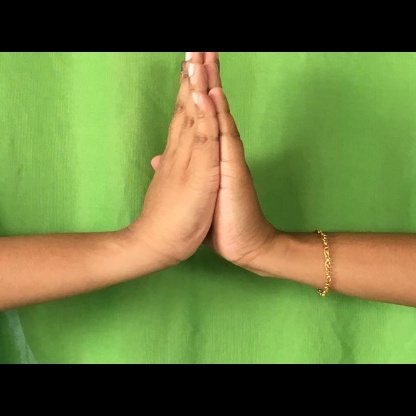
Mudra: Anjali